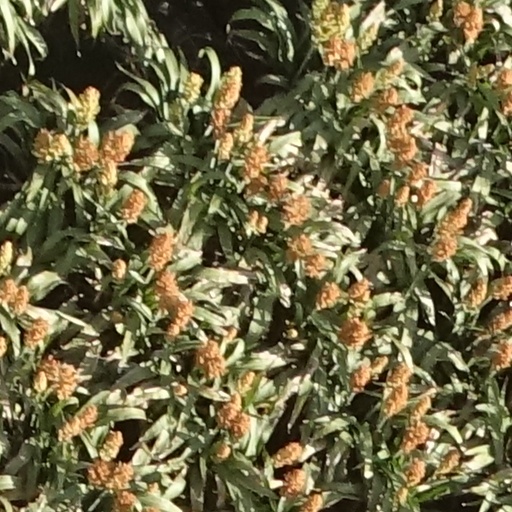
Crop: sorghum